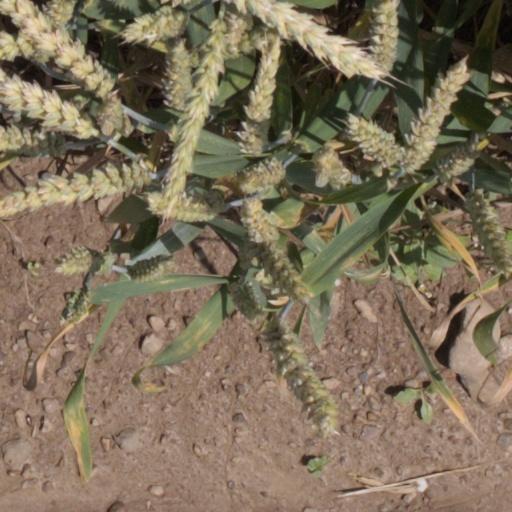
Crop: wheat